List of Vegas Golden Knights head coaches

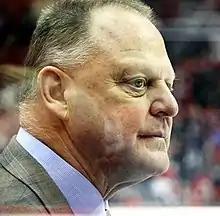
Gerard Gallant, the first head coach in franchise history, served in the role until 2020.

"Note: Statistics are updated through the 2024–25 season."